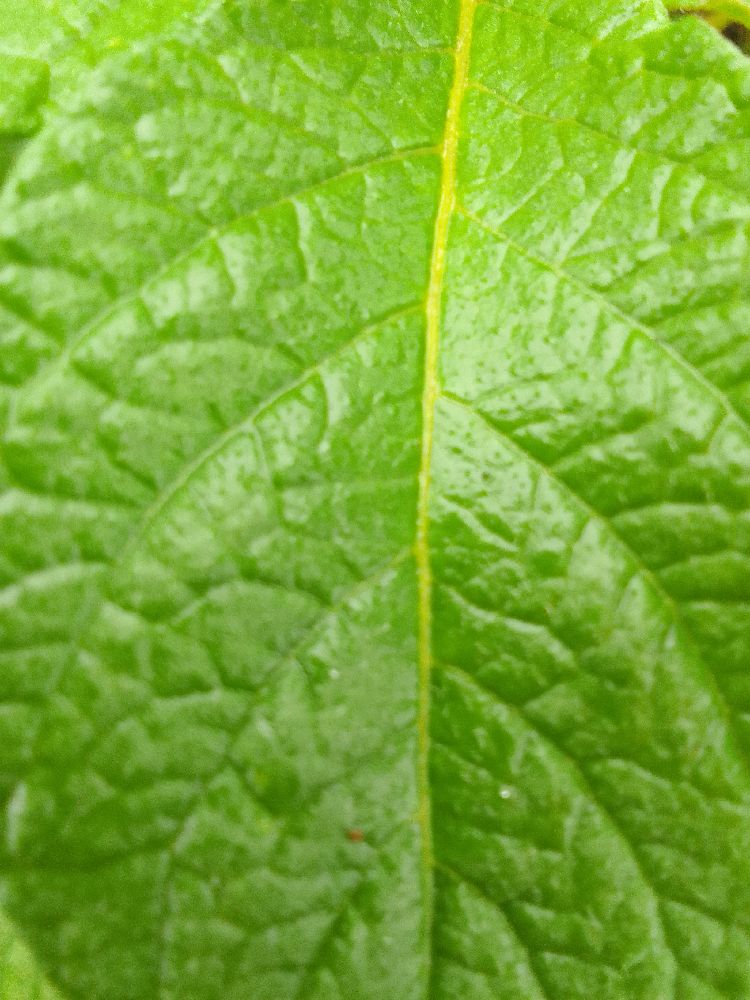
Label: Healthy